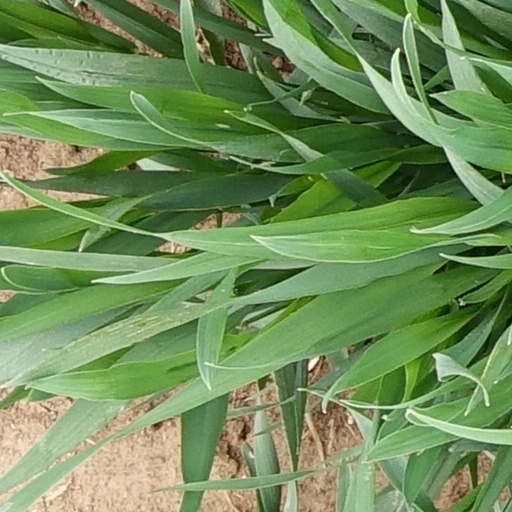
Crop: wheat